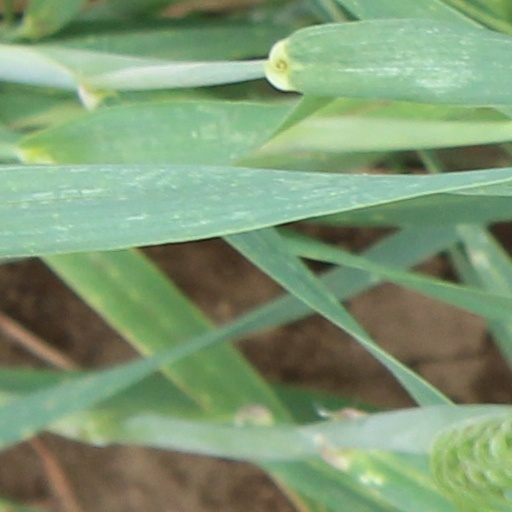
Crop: wheat